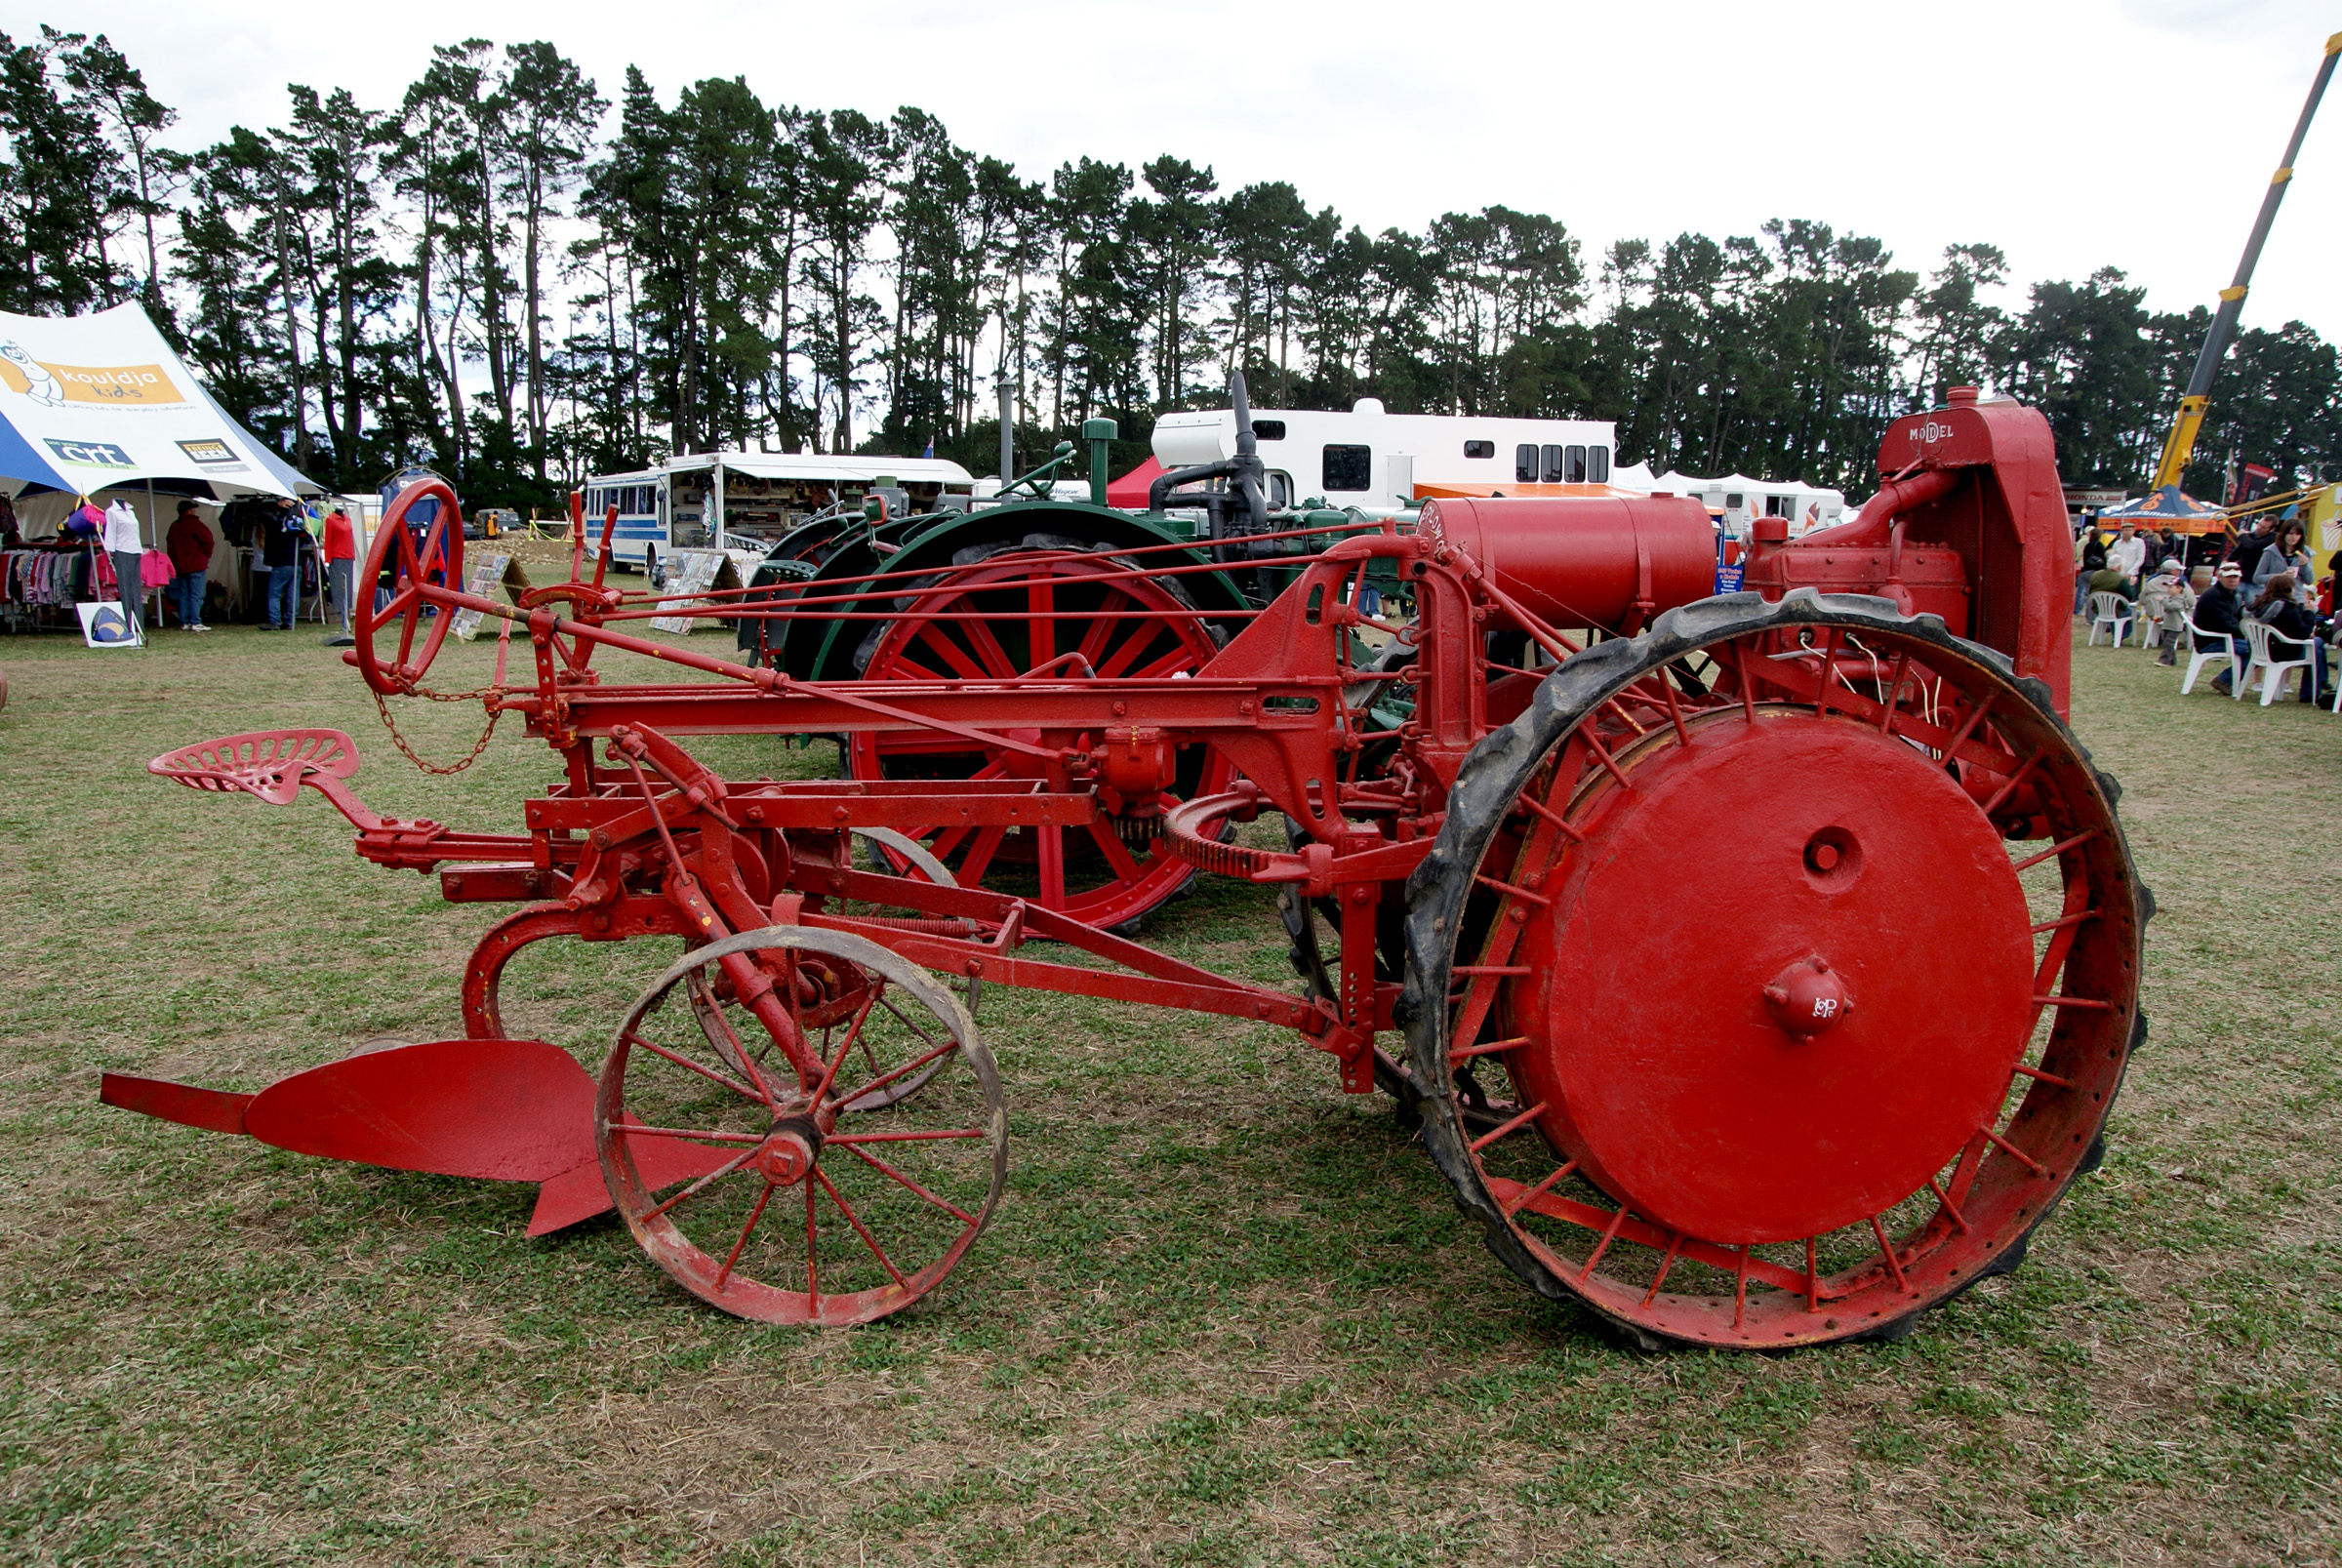
tractor, wheel, farming, vehicle, publicdomain, ploughing, tractorsdiggers, plowing, tractors, farmequimentmoline, plough, agricultural machinery, land vehicle